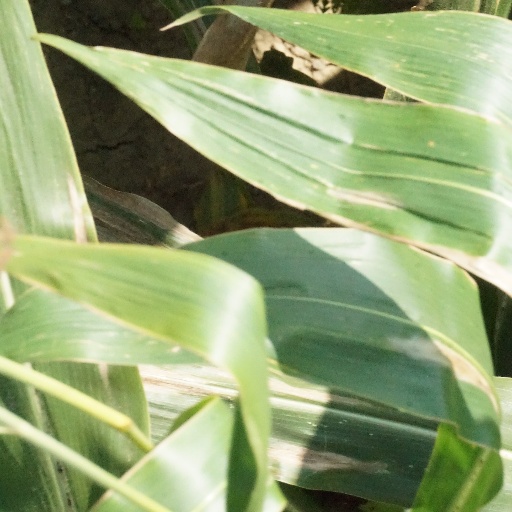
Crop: maize; corn